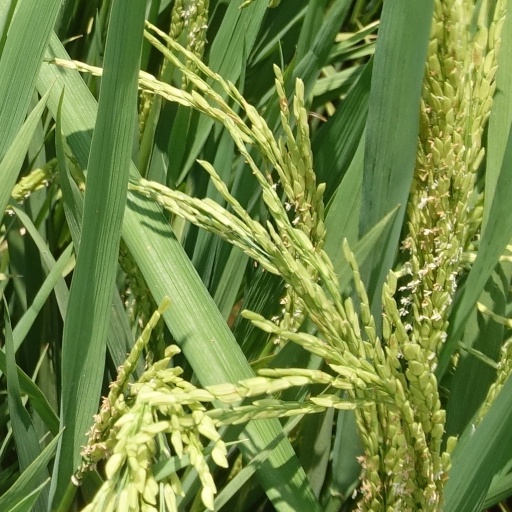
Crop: rice